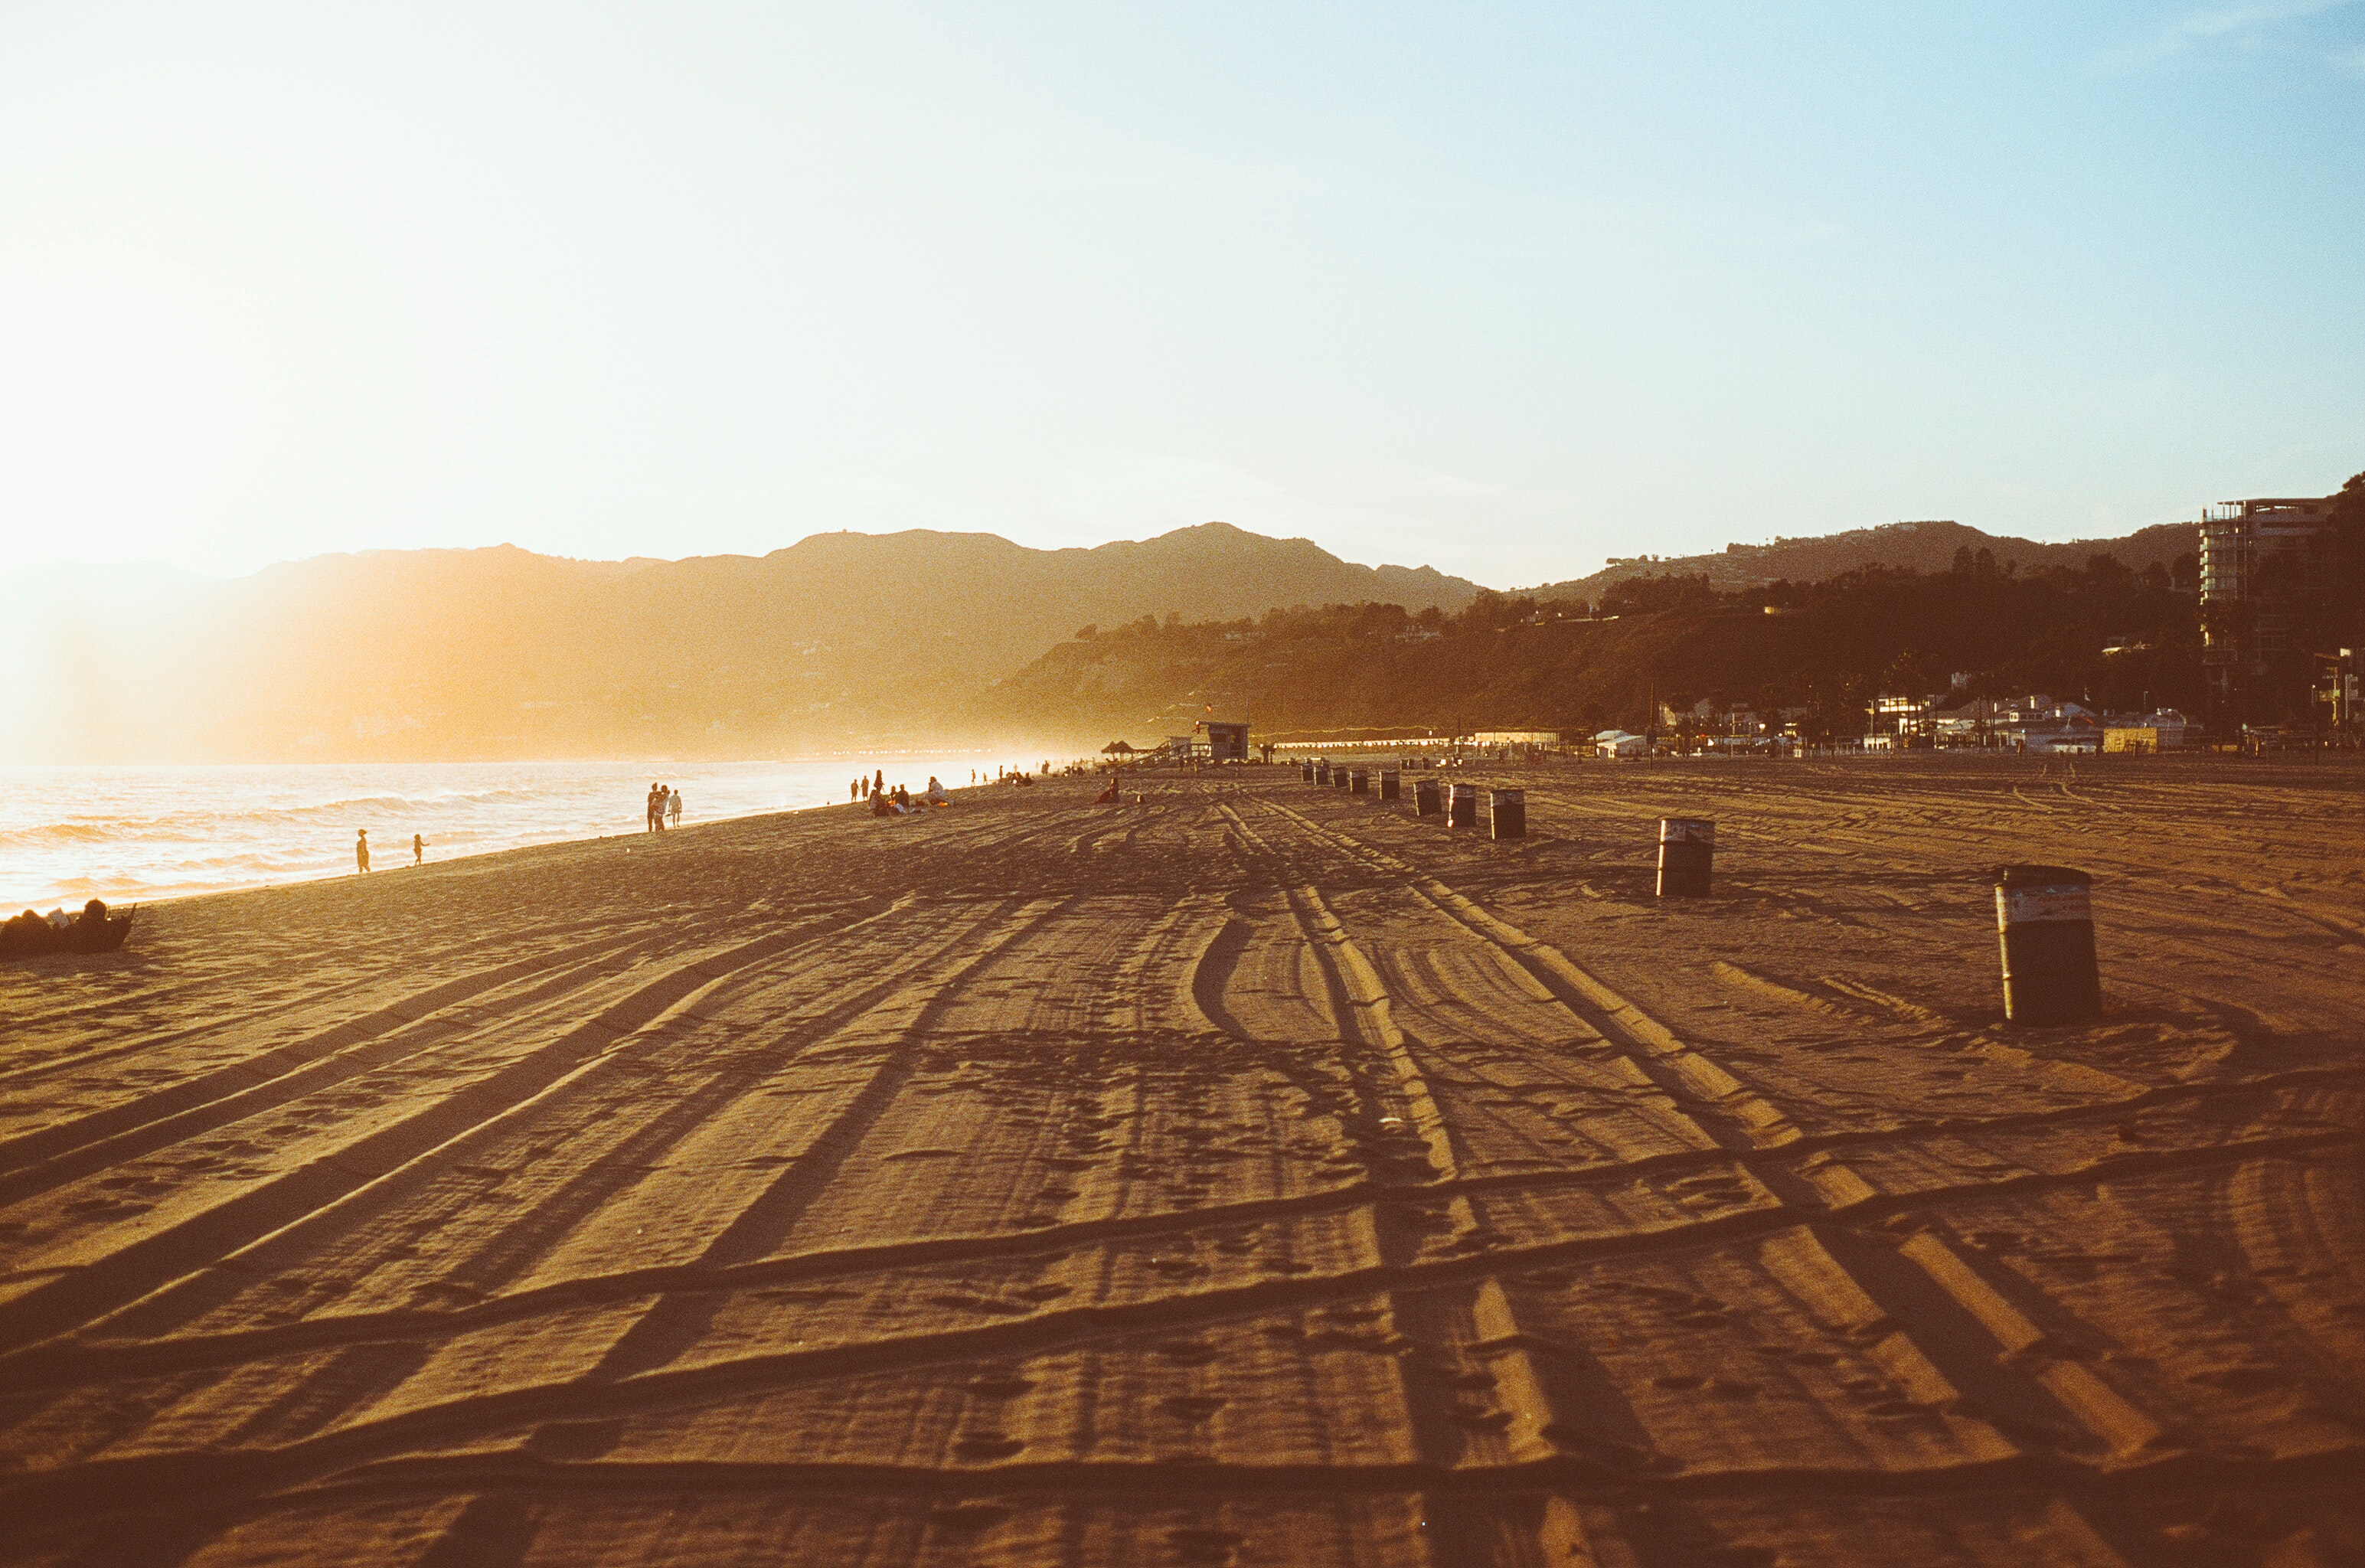
sky, horizon, sand, morning, beach, sea, sunlight, landscape, ocean, cloud, road, coast, photography, vacation, evening, soil, sunset, plain, city